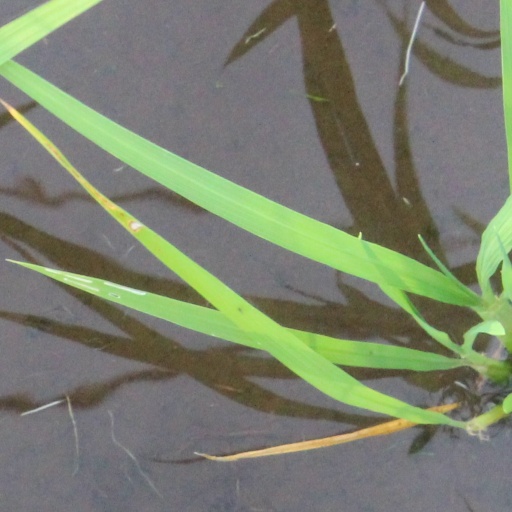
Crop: rice